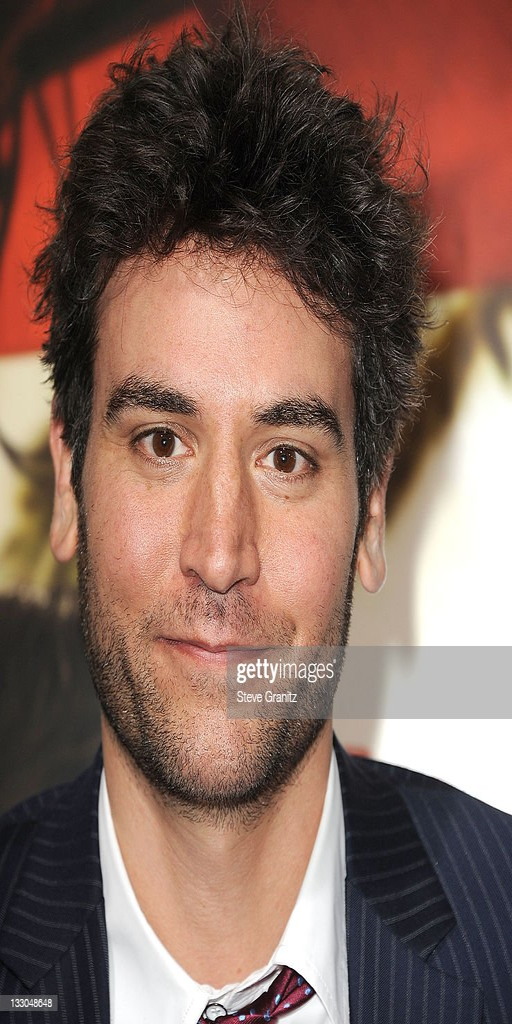
actor attends los angeles premiere .